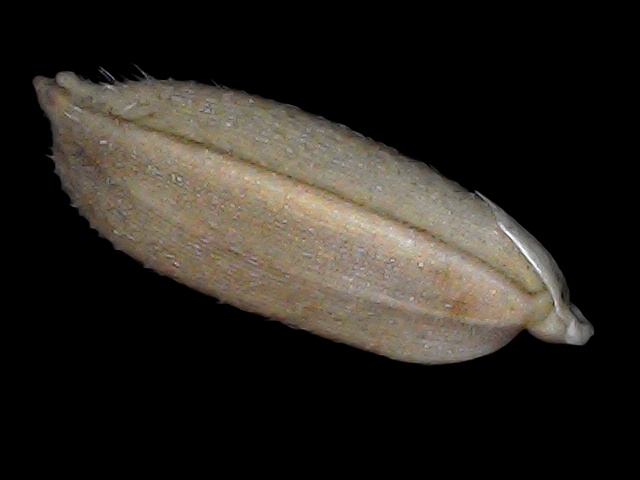
Rice variety: Br22